Nick Saban

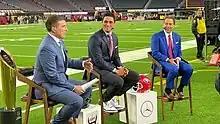
Saban giving pre-game analysis alongside ESPN's Rece Davis and David Pollack ahead of the 2023 College Football Playoff championship game

In his 16th season, Alabama started the year ranked #1 in the preseason AP and Coaches Poll. 2022 marked the 15th consecutive season the Tide have been #1 at some point of the year. In the season opener, Alabama shutout Utah State 55–0. Alabama traveled to Austin, Texas, for the first time since 1922 to play Texas. In the first meeting since the 2010 BCS National Championship Game, Alabama overcame a late deficit to win 20–19. The following week, Alabama defeated Louisiana Monroe 63–7. Alabama opened up conference play with a 55–3 win over Vanderbilt. The next week, the Tide traveled to Fayetteville and defeated #20 Arkansas 49–26. In the following game, the Tide defeated Texas A&M 24–20, avenging last season's only regular season loss. In the Third Saturday in October, Saban suffered his first loss as Alabama coach against #6 Tennessee, losing 52–49 on a last second field goal at Neyland Stadium in Knoxville. The loss snapped Alabama's longest winning streak against the Vols at fifteen. On homecoming, the Tide bounced back defeating #24 Mississippi State 30–6. Following a bye week, Alabama traveled to Baton Rouge in a top ten matchup against #10 LSU. Saban suffered his second loss of the season, losing 32–31 in overtime. Alabama bounced back with a close win over #11 Ole Miss 30–24. The next week, Alabama shutout Austin Peay 34–0. In the Iron Bowl, the Tide defeated Auburn 49–27. The win secured Saban his fifteenth consecutive ten-win season, a new NCAA record. Alabama finished the regular season 10-2 and was selected to play #9 Kansas State in the Sugar Bowl. In the first meeting between the two schools, Alabama won 45–20. The Tide finished the season 11–2.